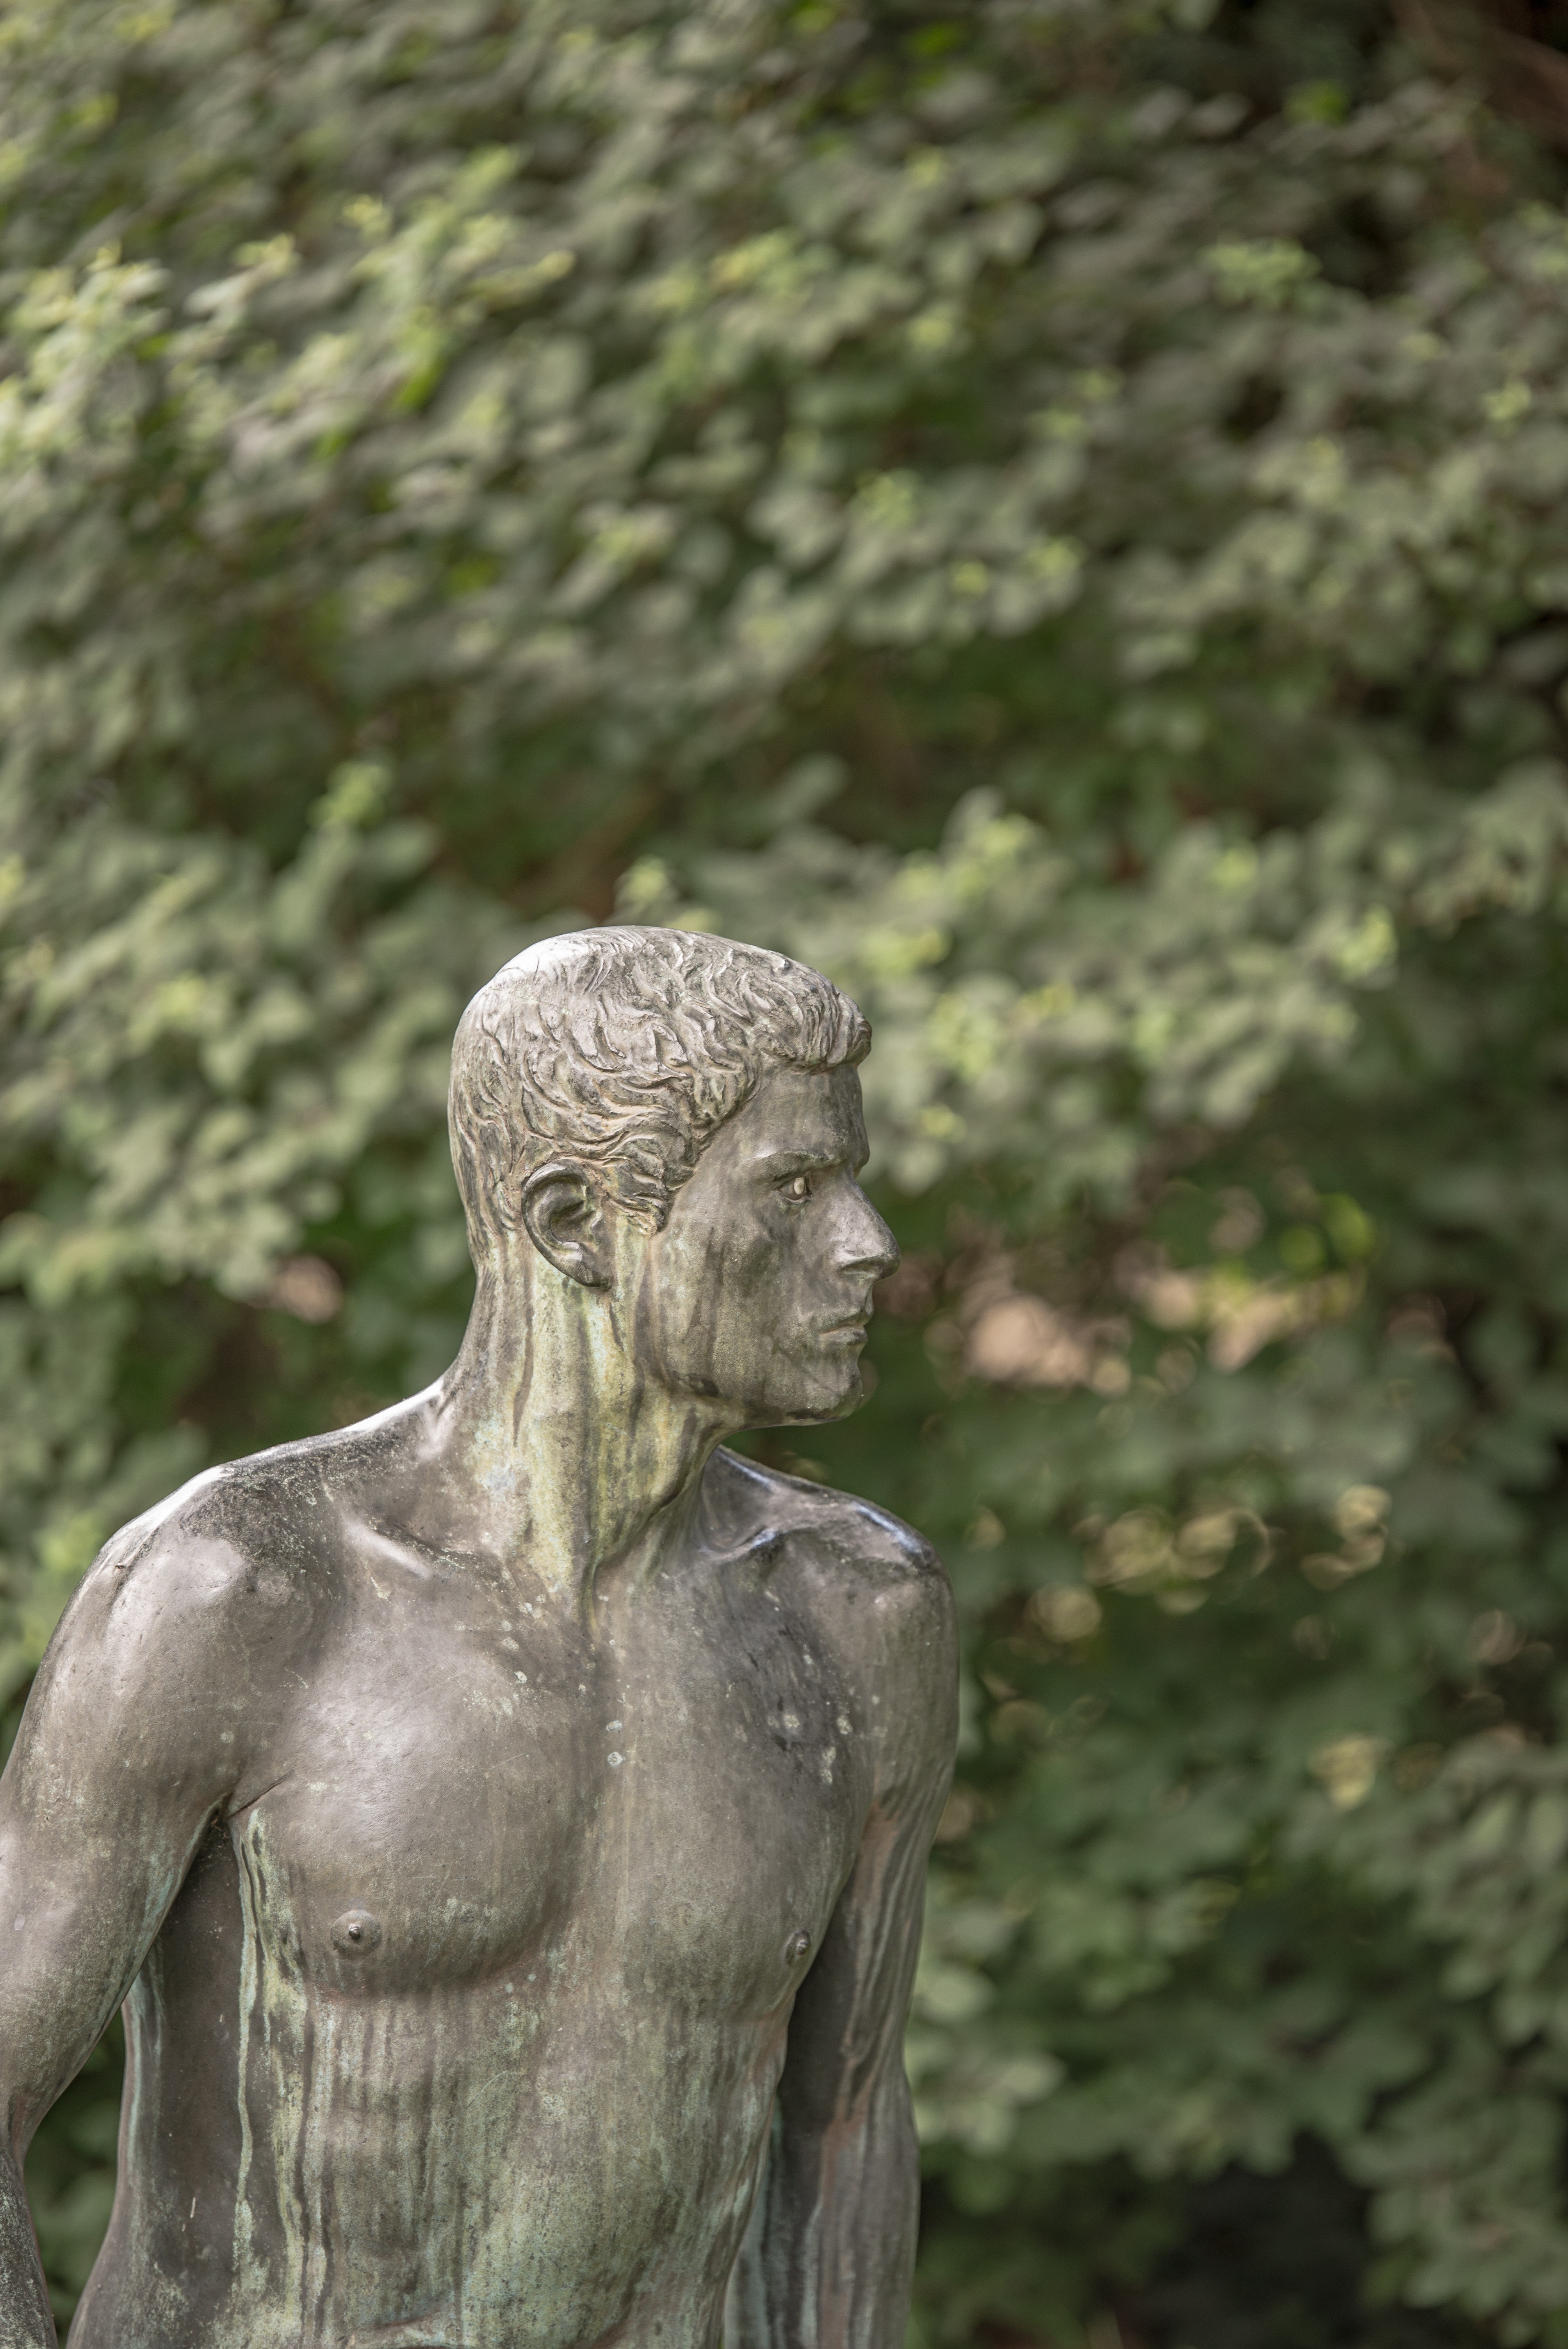
man, rock, monument, statue, sculpture, art, temple, head, bronze, carving, naked, ancient history